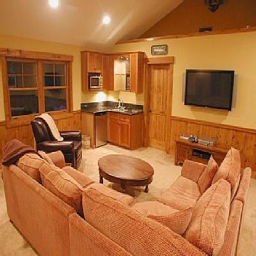
A large living room has a mini kitchen in the corner.
A living room has brown furniture to match the wooden decor.
A living room filled with furniture below a flat screen TV.
A den with a large couch, chair, table and television.
A huge double couch in a living with a TV against the wall.